Nardevitz Erratic

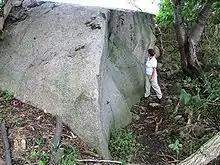
The Nardevitz erratic rises more than 3 metres above the ground

The Nardevitz Erratic, also called the Great Rock of Nardewitz ("Großer Stein von Nardevitz"), is one of the largest glacial erratics in North Germany. It lies about 400 metres north of Nardevitz, a village in the parish of Lohme on the island of Rügen.